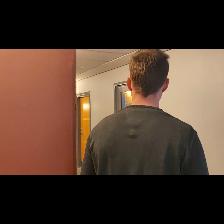
Label: Human